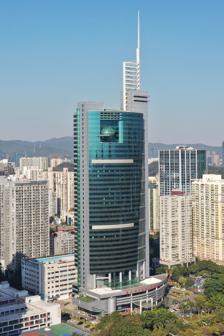
Building: Shenzhen Special Zone Press Tower
Country: China
Year built: 1998
Skyscraper in Shenzhen, Guangdong, China Shenzhen Special Zone Press Tower 深圳特区报业大厦 The Shenzhen Special Zone Press Tower in December 2020 Alternative names Shenzhen Special Zone Daily Tower General information Status Completed Type Office Location 6008 Shennan Boulevard , Futian District , Shenzhen , Guangdong , China Coordinates 22°32′37″N 114°02′25″E / 22.5435°N 114.0404°E / 22.5435; 114.0404 Completed 1998 Height Architectural 260 m (853 ft) Tip 260 m (853 ft) Roof 187 m (614 ft) Top floor 167 m (548 ft) Technical details Floor count 47 (+3 below-grade) Design and construction Architect(s) Gong Wei Min, Lu Yang, Shenzhen University Structural engineer Fu Xue Yi, Shenzhen University Main contractor China Construction Third Engineering Bureau Co., Ltd.; Shenzhen Company References Shenzhen Special Zone Press Tower ( Chinese : 深圳特区报业大厦 ) is a 260 m (853 ft) tall office skyscraper located in the Futian borough of Shenzhen , China . The tower was completed in 1998 and has 47 floors above ground and 3 underground floors. It is 187 metres to the roof and 167 metres to the main roof above the curved glass curtain. See also List of skyscrapers References